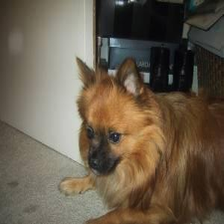
Species: dog
Breed: pomeranian